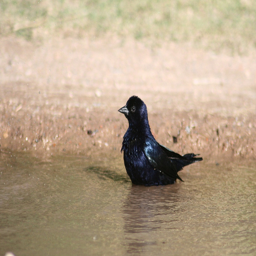
A black bird that is sitting in some water.
A black bird standing in the water at the edge of the sand.
a black bird in some water dirt and sand
A black crow wading in in shallow puddle on the ground.
The small bird is sitting on the water.